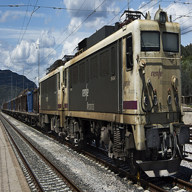
Vehicle type: Trains